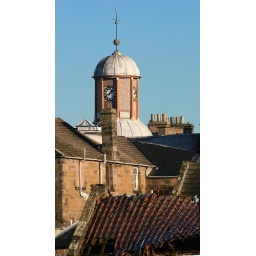
clock tower in Cupar